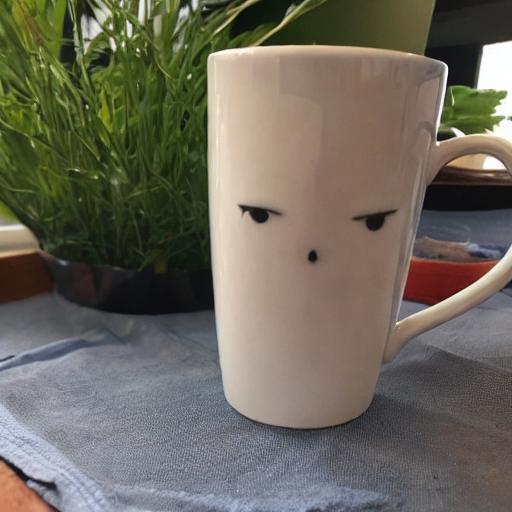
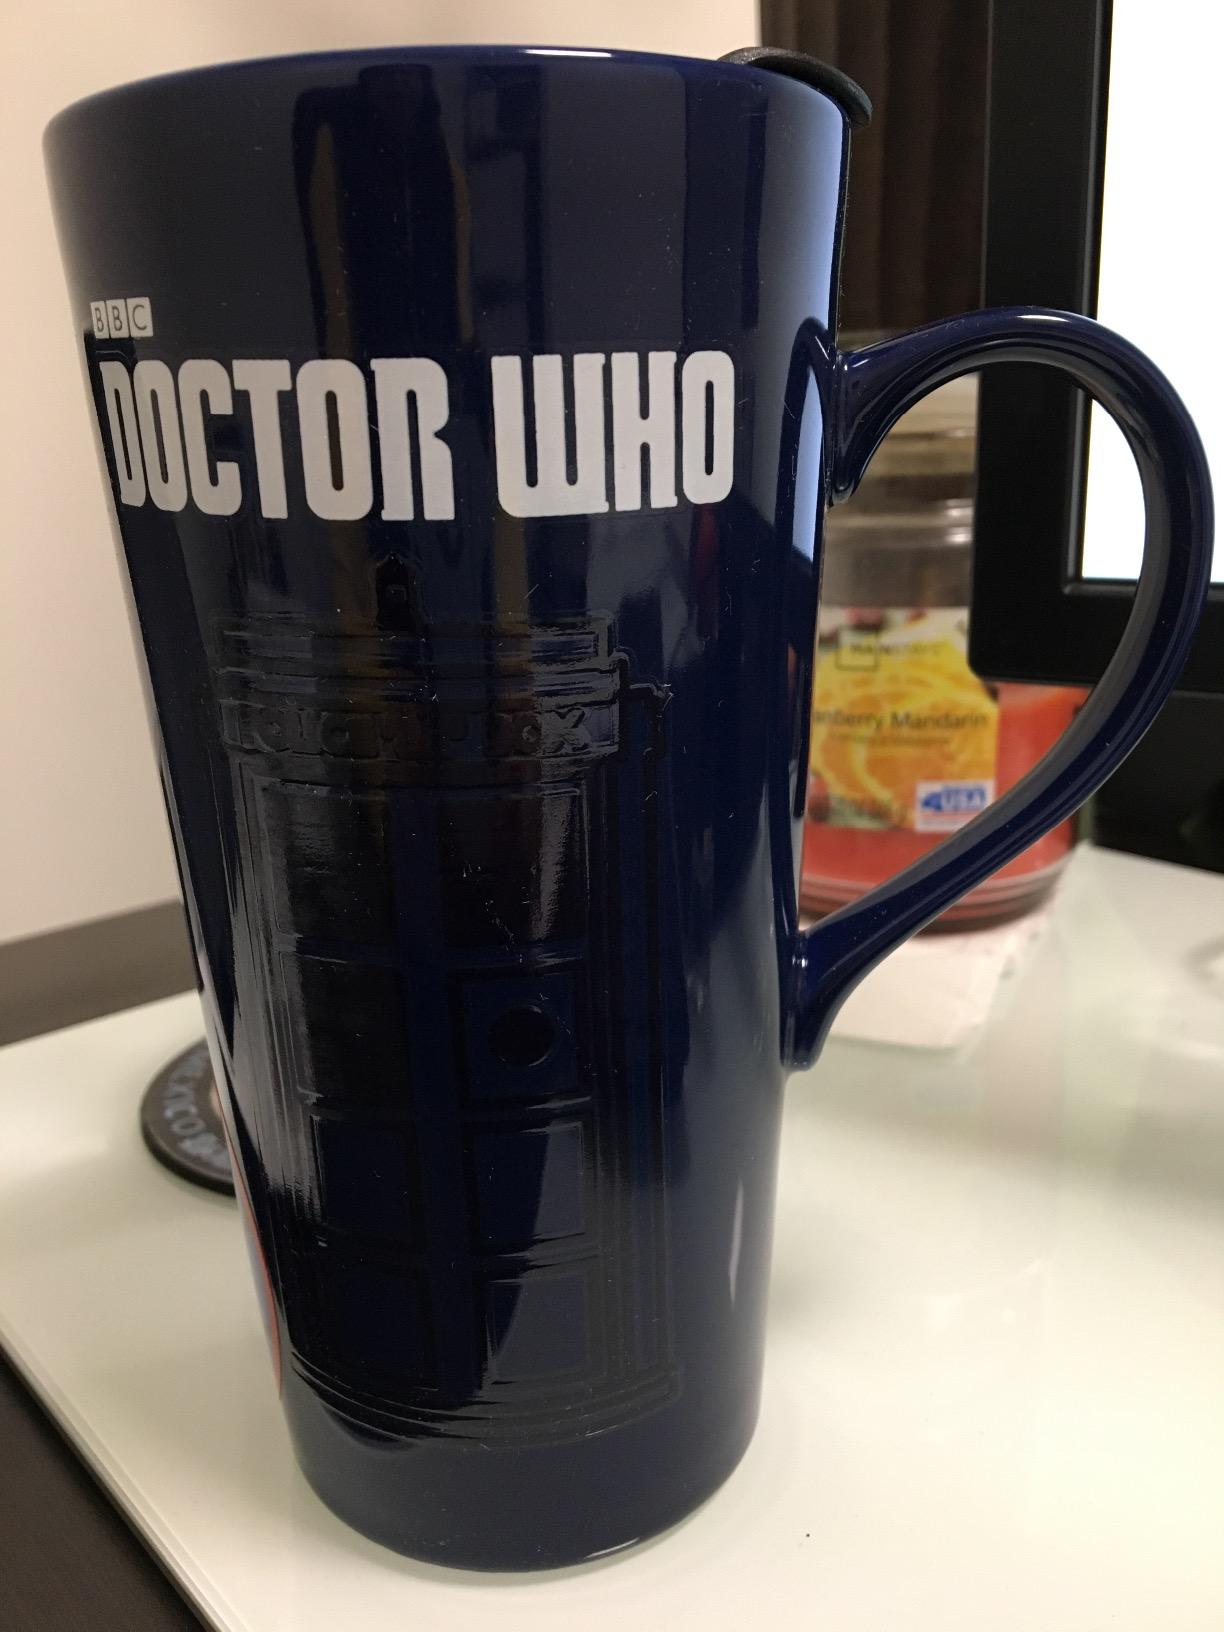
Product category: items_mug
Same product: no